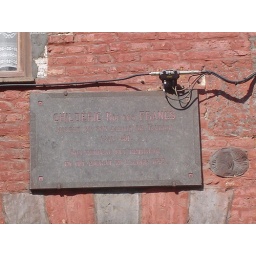
This plaque is over the front door of the house where Childeric's grave was found.